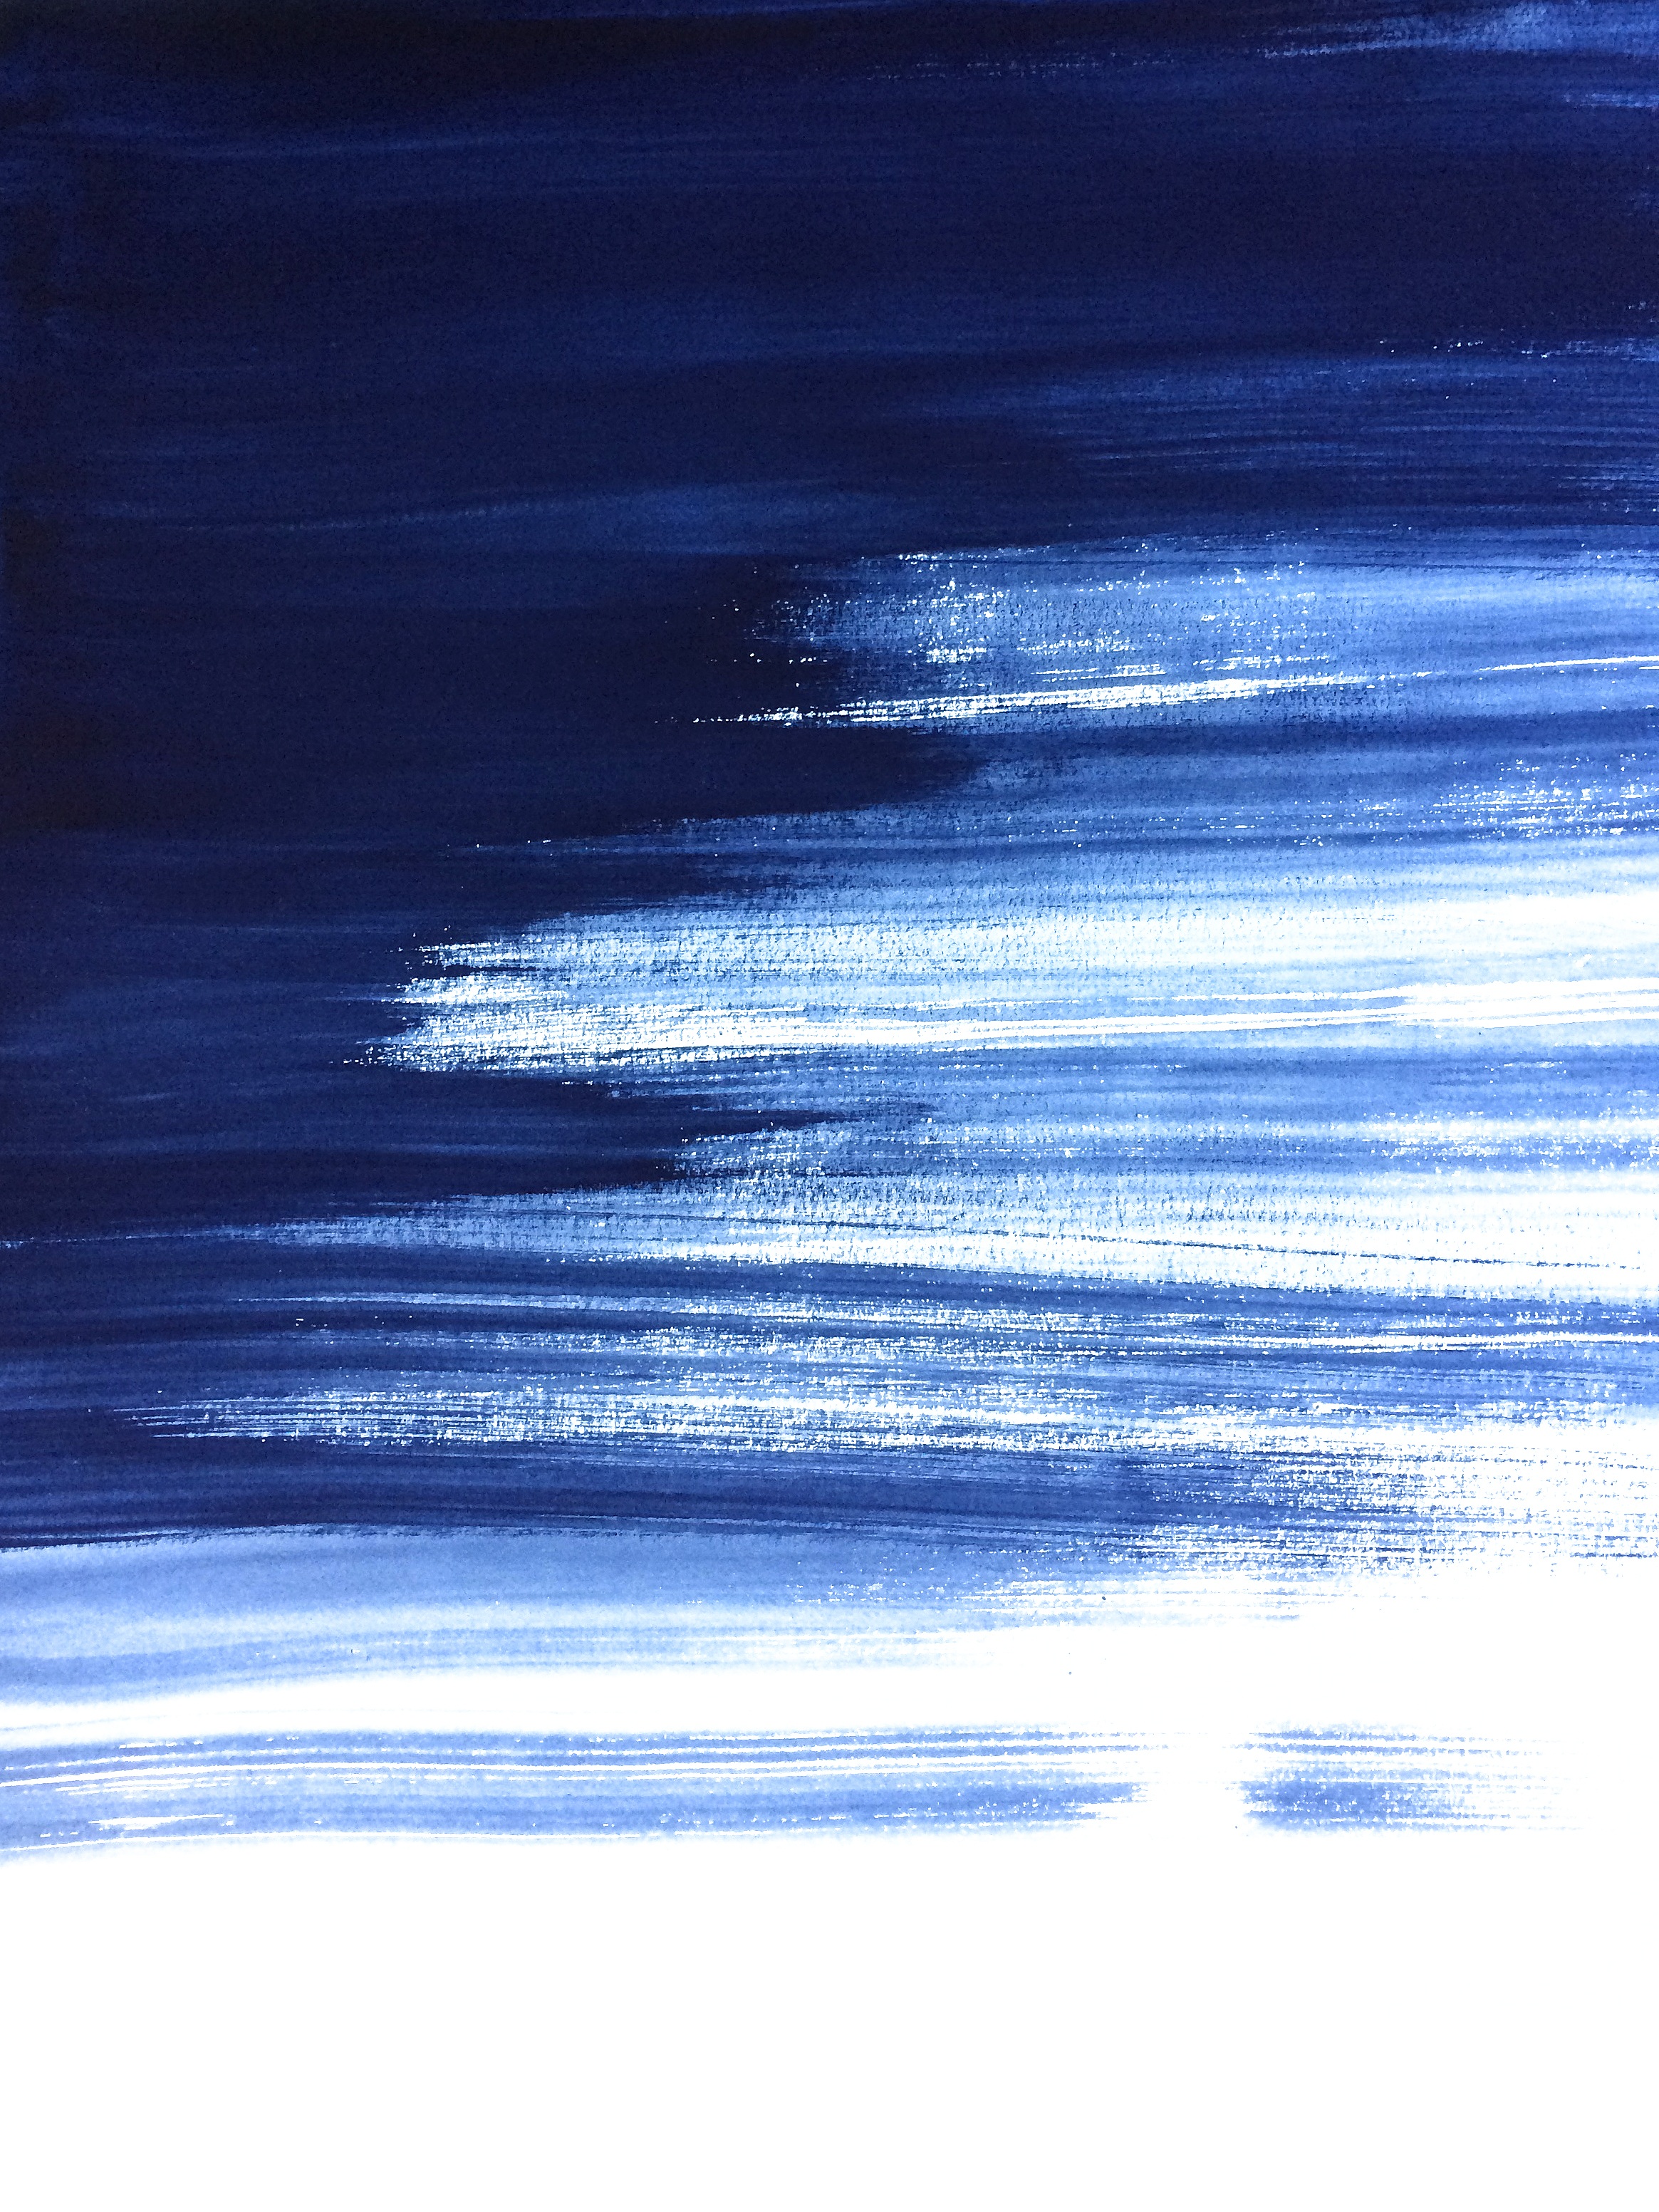
sea, ocean, horizon, sky, sunlight, wave, atmosphere, brush, reflection, color, artistic, paint, rough, blue, paintbrush, splashing, watercolor, ink, colour, stain, sketch, drawing, splatter, blot, indigo, effect, dye, color splash, stroke, sketching, watercolour, aquarelle, splattered, brushstroke, wind wave, brush stroke, ink splatter, chinese ink